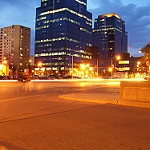
Scene: Outdoor